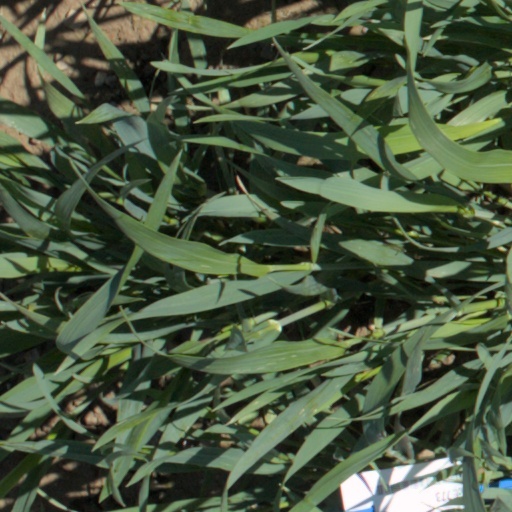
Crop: wheat